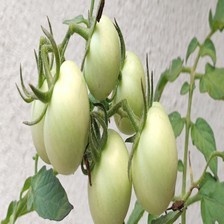
Label: tomato